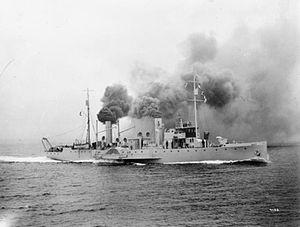
William Hamilton and Company était une entreprise de construction navale britannique située à Troon et Ayr dans le Ayrshire en Écosse.